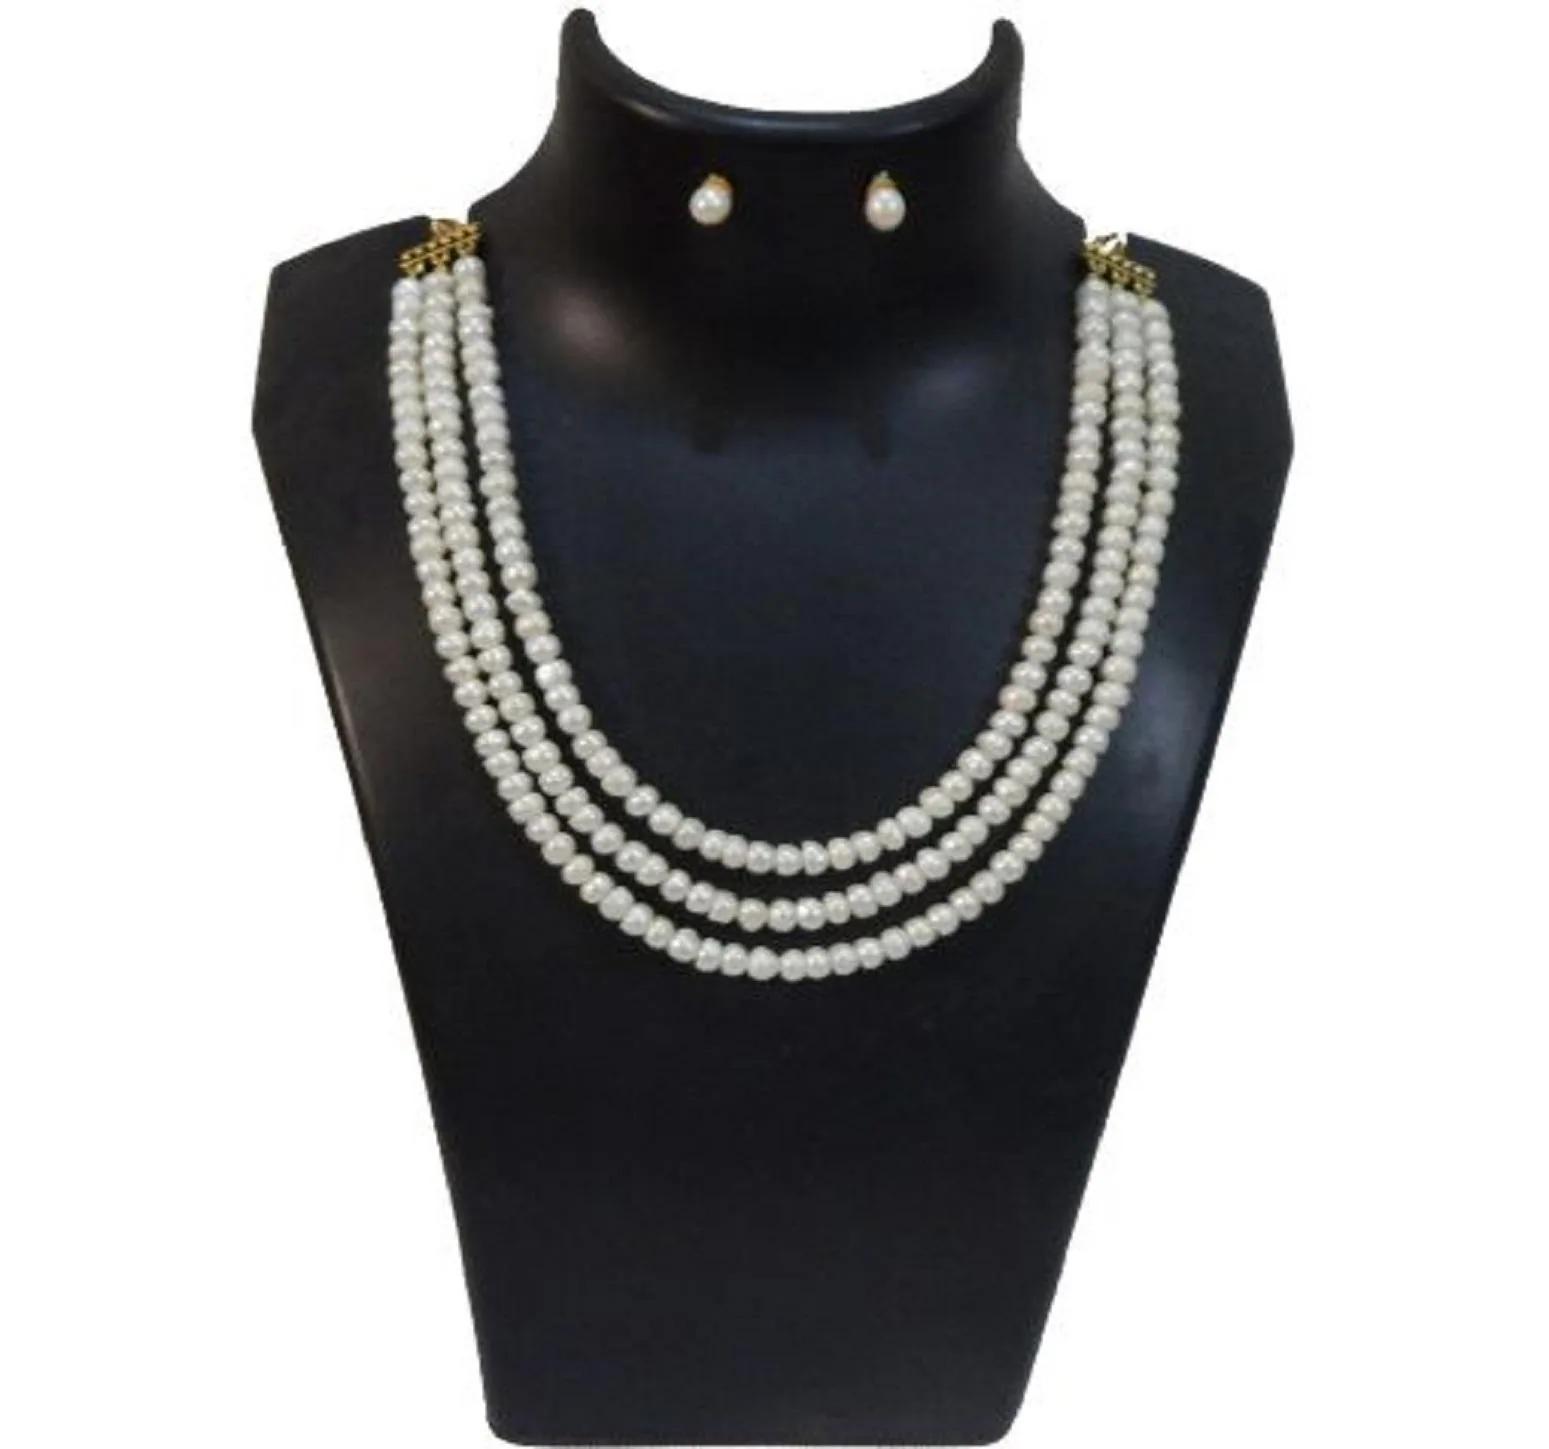
JAYA VISION ENTERPRISES 3 Line Real Pearl Choker Necklace
Type: Necklaces
Brand: JAYA VISION ENTERPRISES
Price: Rs. 4099
 Item Type : Real Pearl Necklace,Style : Real Pearl 3 line Necklace,Finishing Detail : 6 mm Real pearl 3 Line with Gold Polish Copper findings made Choker Necklace With matching earrings.